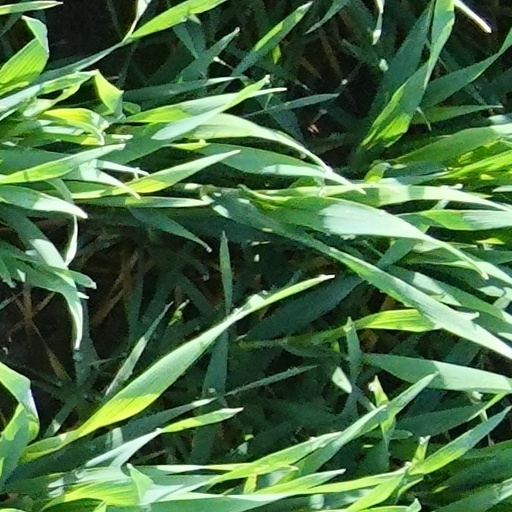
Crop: wheat